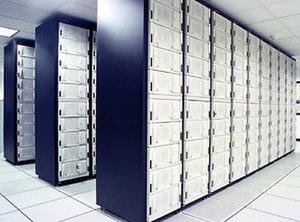
Un superordinateur ou supercalculateur est un ordinateur conçu pour atteindre les plus hautes performances possibles avec les techniques connues lors de sa conception, en particulier en ce qui concerne la vitesse de calcul.